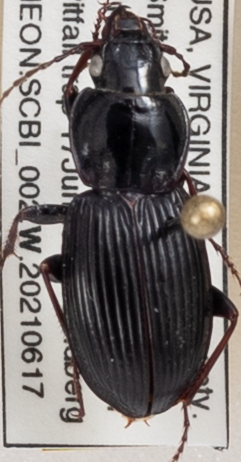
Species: Pterostichus stygicus
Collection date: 2021-06-17
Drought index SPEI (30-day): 0.072
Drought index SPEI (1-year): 0.24
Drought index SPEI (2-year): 0.03